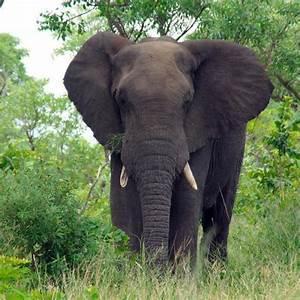
elephant